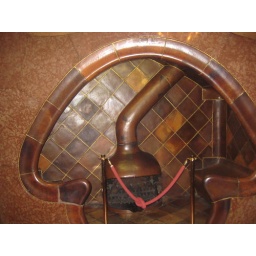
boys were supposed to court girls in the mushroom fireplace!